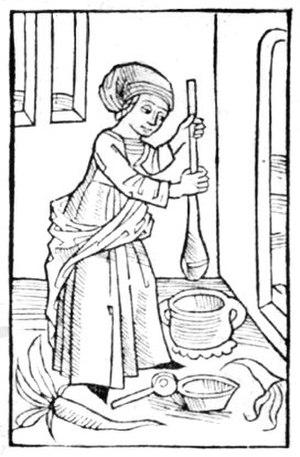
femme, faisant du beurre
Le beurre est un produit laitier extrait, par barattage, de la crème issue du lait. Cet aliment est constitué par la matière grasse du lait seulement travaillée pour améliorer sa saveur, sa conservation et diversifier ses utilisations, que ce soit nature, notamment en tartine ou comme corps gras de cuisson des aliments, ou ingrédient de préparations culinaires et notamment pâtissières. Il est conditionné pour être utilisé sous la forme d'une pâte onctueuse, mais sa consistance, sensible à la température, passe rapidement de l'état solide, lorsque entreposé dans une ambiance fraîche, à l'état huileux dès le début de toute cuisson. Du sel y est ajouté parfois dans certaines régions pour accroître sa conservation.
Les produits laitiers, ou laitages, sont les laits ou les transformations alimentaires obtenus à partir de lait. Quand il y a transformation, le lait majoritairement mis en œuvre est le lait de vache, mais on utilise également le lait cru de chèvre, de brebis, de chamelle, de yak, de bufflonne... Leur introduction dans l'alimentation humaine, généralement après sevrage, remonte à la révolution néolithique.